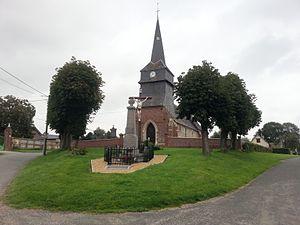
Fourcigny
Fourcigny est une commune française située dans le département de la Somme, en région Hauts-de-France.